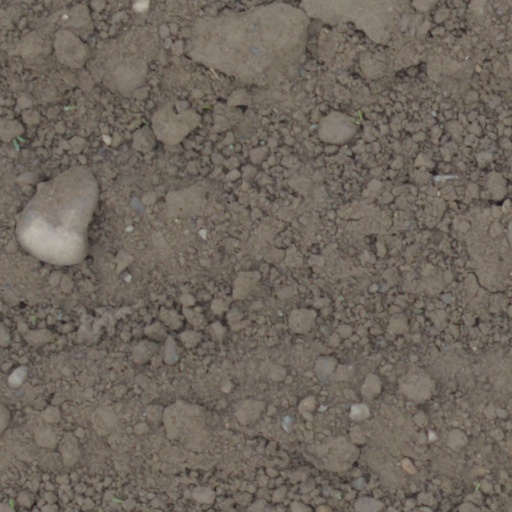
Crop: wheat